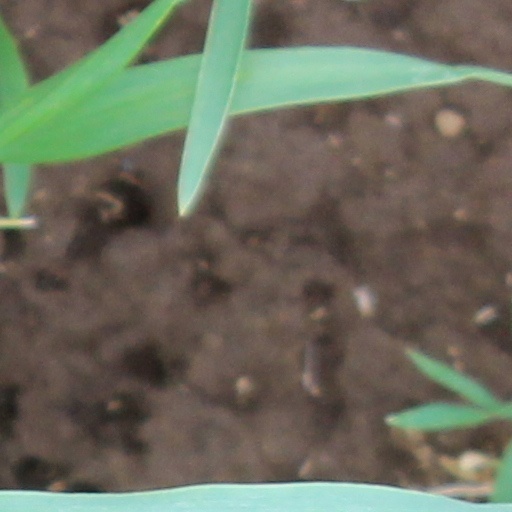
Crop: wheat